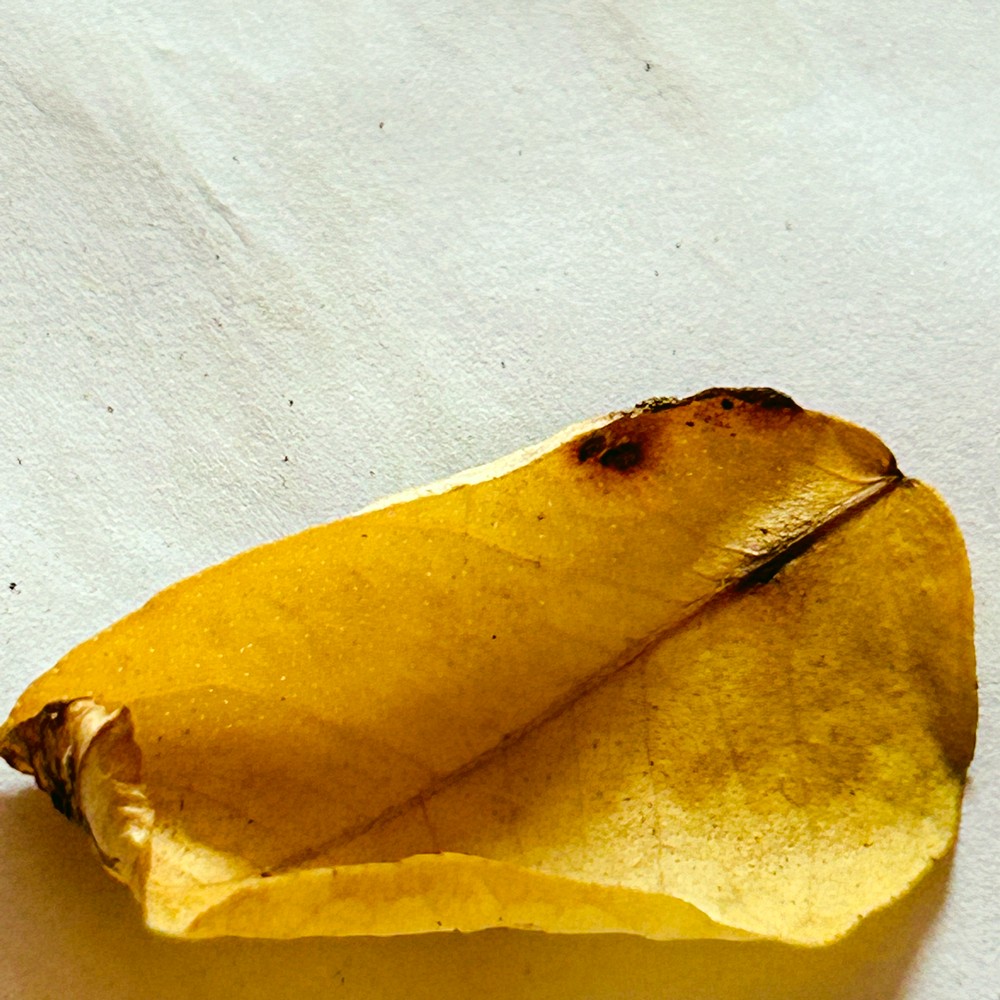
Label: Dry Leaf